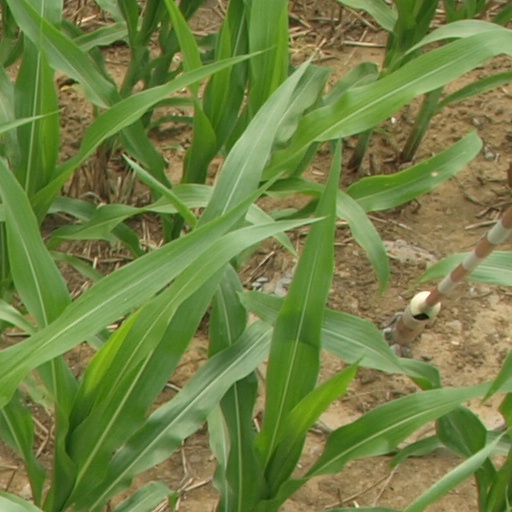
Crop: maize; corn